Injection moulding

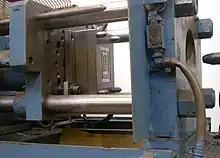
Paper clip mould opened in injection moulding machine; the nozzle is visible at right

Injection moulding uses a ram or screw-type plunger to force molten plastic or rubber material into a mould cavity; this solidifies into a shape that has conformed to the contour of the mould. It is most commonly used to process both thermoplastic and thermosetting polymers, with the volume used of the former being considerably higher. Thermoplastics are prevalent due to characteristics that make them highly suitable for injection moulding, such as ease of recycling, versatility for a wide variety of applications, and ability to soften and flow on heating. Thermoplastics also have an element of safety over thermosets; if a thermosetting polymer is not ejected from the injection barrel in a timely manner, chemical crosslinking may occur causing the screw and check valves to seize and potentially damaging the injection moulding machine.